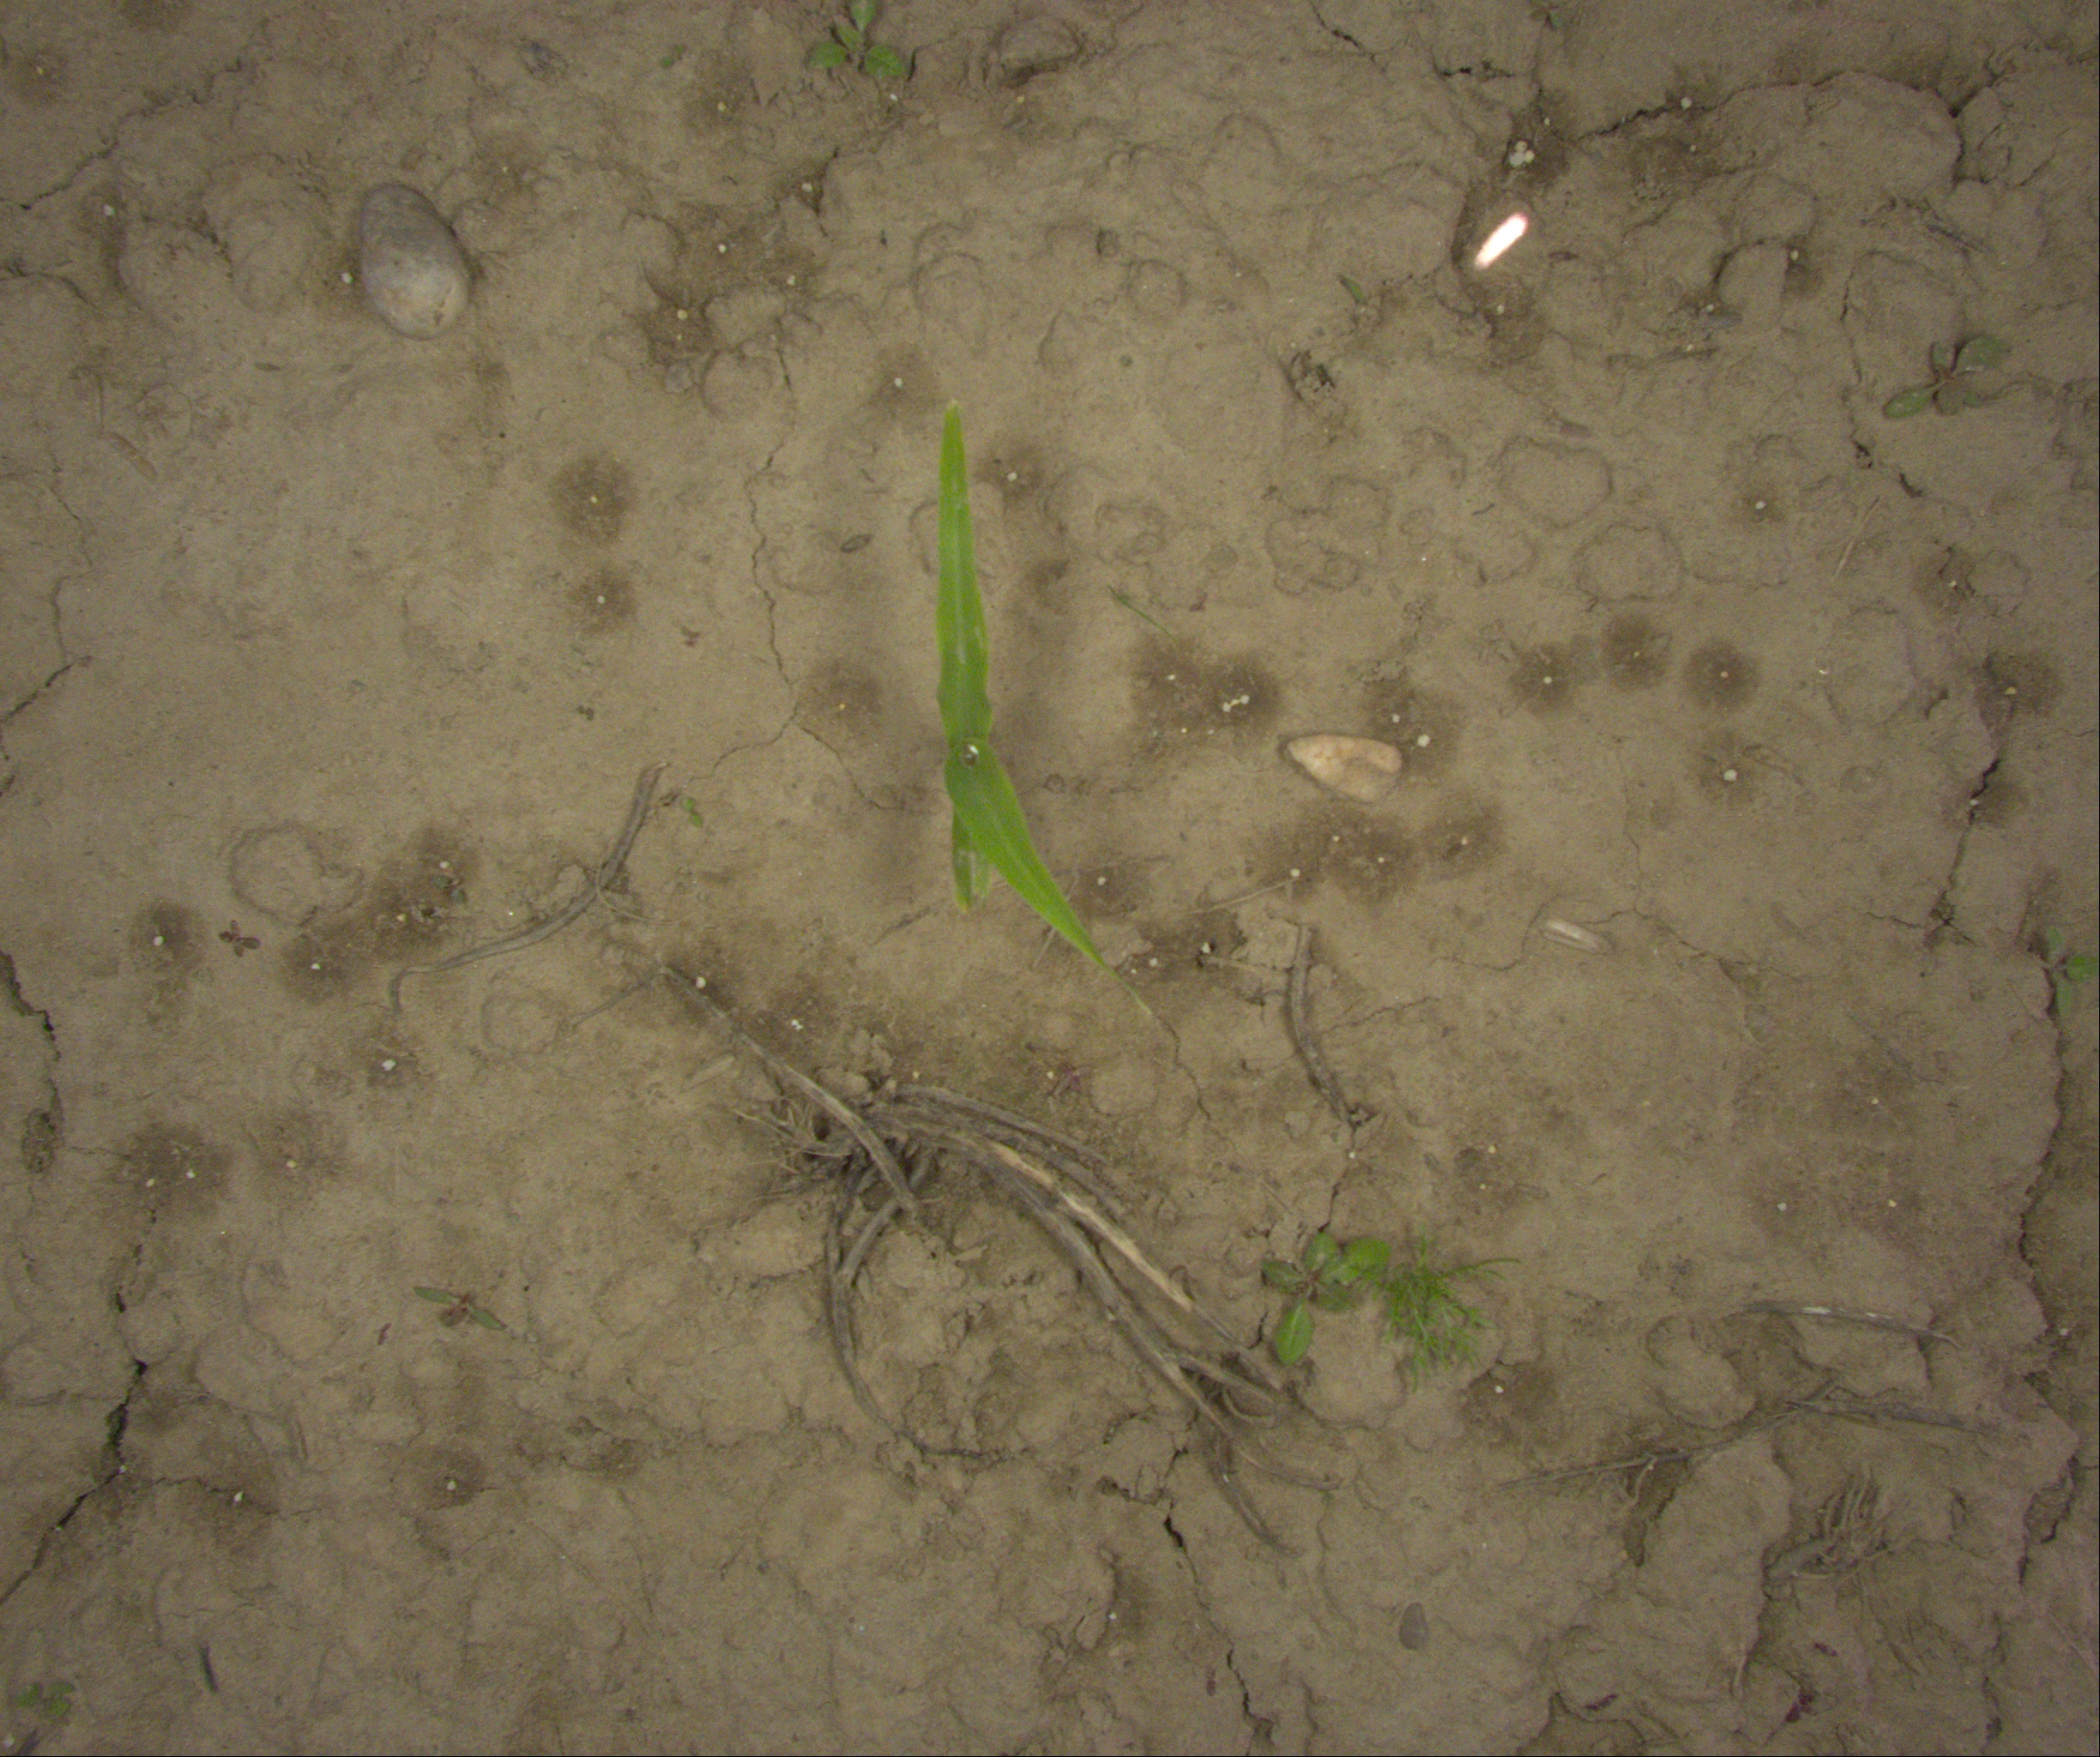
Crop: maize
Objects: maize, stem_maize